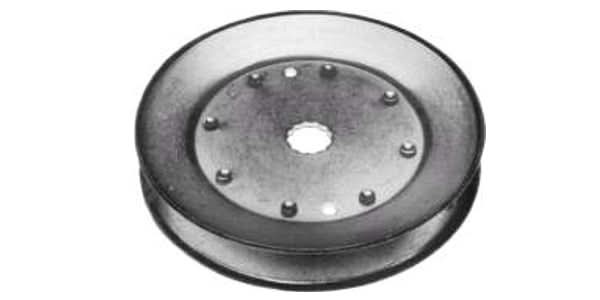
Hihnapyörä Husqvarna (130 mm)
Hihnapyörä Husqvarna (130 mm) Sopivuus: Husqvarna : useat traktorimalliset ajoleikkurit joissa 42” (107 cm) leikkuulaite Craftsman : useat traktorimalliset ajoleikkurit joissa 42” (107 cm) leikkuulaite HOP : useat traktorimalliset ajoleikkurit joissa 42” (107 cm) leikkuulaite Jonsered : useat traktorimalliset ajoleikkurit joissa 42” (107 cm) leikkuulaite Lazer : useat traktorimalliset ajoleikkurit joissa 42” (107 cm) leikkuulaite McCulloch : useat traktorimalliset ajoleikkurit joissa 42” (107 cm) leikkuulaite Partner : useat traktorimalliset ajoleikkurit joissa 42” (107 cm) leikkuulaite Poulan : useat traktorimalliset ajoleikkurit joissa 42” (107 cm) leikkuulaite Rally : useat traktorimalliset ajoleikkurit joissa 42” (107 cm) leikkuulaite Wizard : useat traktorimalliset ajoleikkurit joissa 42” (107 cm) leikkuulaite Korvaa alkuperäisnumerot: Husqvarna : 5321734-36 Husqvarna : 5321535-35 Husqvarna : 5321298-61 Husqvarna : 532173436 Husqvarna : 532153535 Husqvarna : 532129861 Rally : 173436 Rally : 153535 Rally : 129861
Brand: Pienkonetarvike.fi
Category: Home & Garden > Lawn & Garden > Outdoor Power Equipment Accessories > Lawn Mower Accessories > Lawn Mower Pulleys & Idlers > Lawn Mower Pulleys